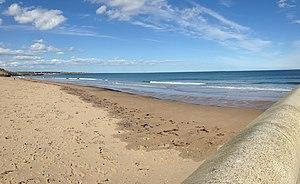
La plage de Sunderland